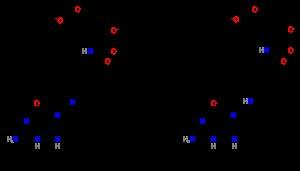
La 5,10-méthylènetétrahydrofolate réductase est une oxydoréductase qui catalyse la réaction :